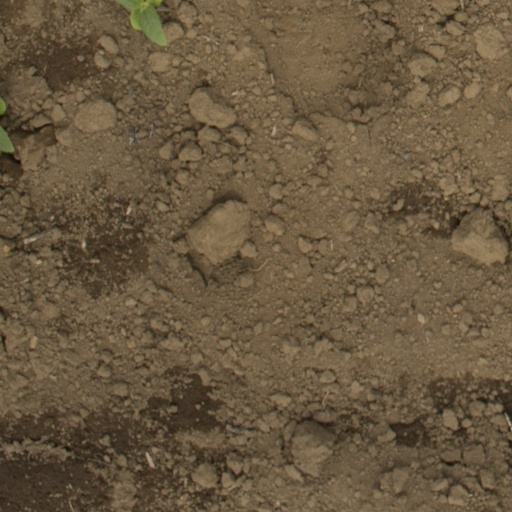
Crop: Jerusalem artichoke